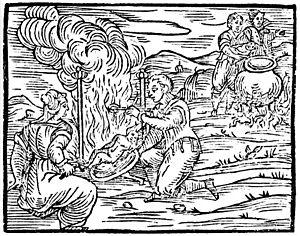
Francesco Maria Guazzo, aussi connu sous les noms Guaccio ou Guaccius, est un prêtre italien, ayant exercé son sacerdoce à Milan. Il a écrit un livre, le Compendium Maleficarum, dans lequel il traite du sujet des sorcières en citant de nombreux « experts » tels Nicolas Rémy.
Les meurtres rituels, assassinats ou crimes rituels ont existé et existent encore de nos jours, commis individuellement ou collectivement contre des groupes minoritaires vulnérables, les albinos constituant en Afrique un groupe particulièrement ciblé et vulnérable.
La chasse aux sorcières est la poursuite, la persécution et la condamnation systématique et en masse de personnes accusées de pratiquer la sorcellerie. Si la condamnation des pratiques de sorcellerie se rencontre à toutes les époques et dans toutes les civilisations, cette chasse aux sorcières du Moyen Âge tardif et surtout de la Renaissance est particulière par la croyance en un complot organisé de sorcières se réunissant en sabbat pour détruire la chrétienté en faisant un pacte avec le diable, et par la persécution et la traque massive de ces prétendues sorcières.